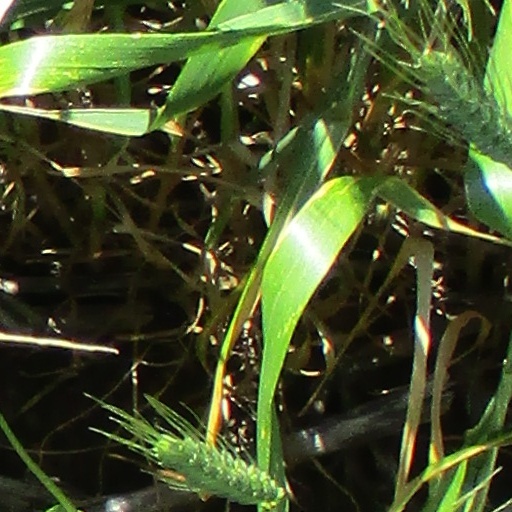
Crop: wheat